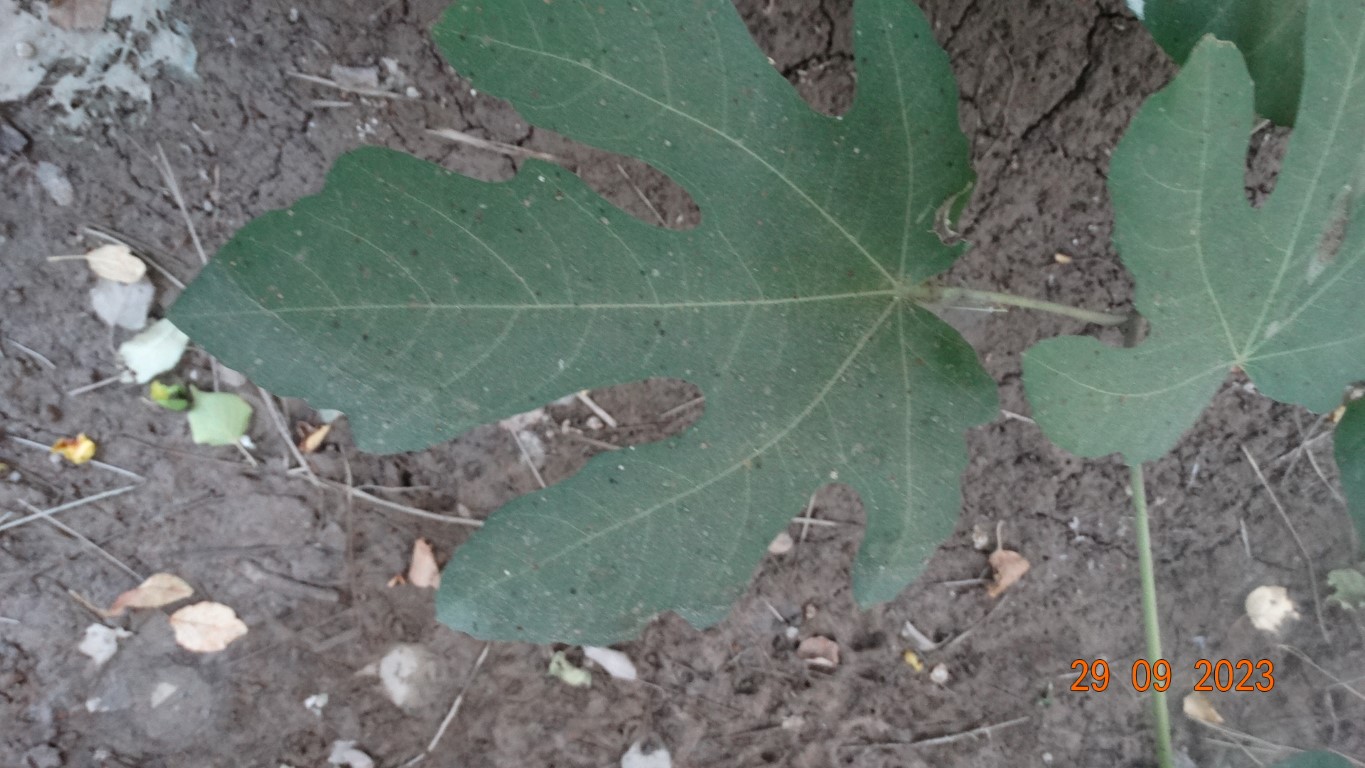
Label: healthy